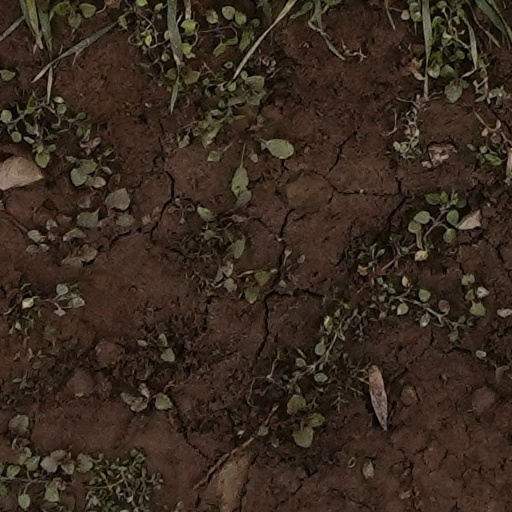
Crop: wheat